Peachtree Road Race

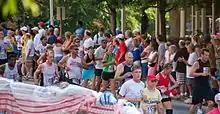
Runners on procession

Until 2008, applications for registration in the AJC Peachtree Road Race were published in "The Atlanta Journal-Constitution" on the third Sunday in March. The first 45,000 applications received were automatically entered into the race; an additional 10,000 applications are randomly selected from remaining applications post-marked by March 31. The race is currently limited to 60,000 entries. The 2009 registration fee was $33. Atlanta Track Club requires runners to be at least 10 years of age by the day of the race.